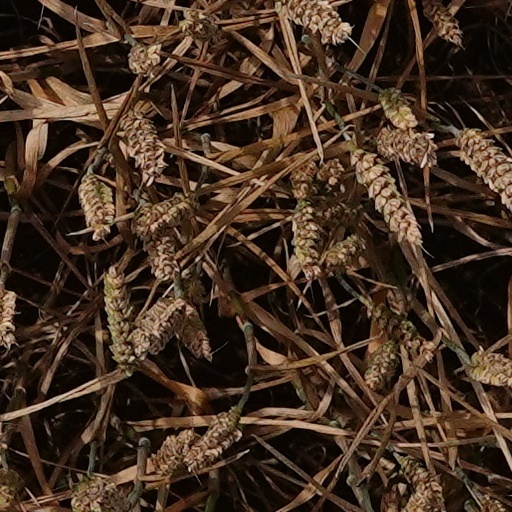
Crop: wheat